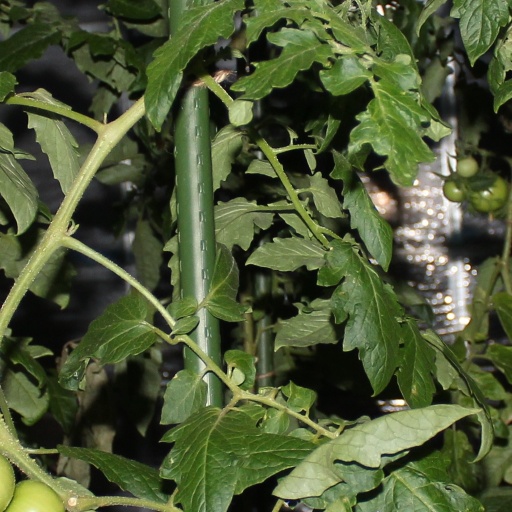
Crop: tomato